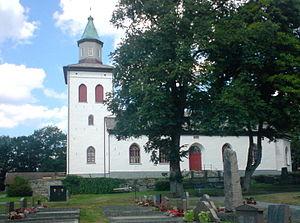
Ucklum est une localité de Suède située dans la commune de Stenungsund du comté de Västra Götaland. Elle couvre une superficie de 0,3 km². En 2010, elle compte 255 habitants.